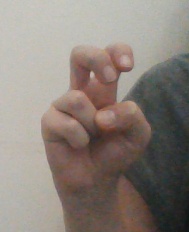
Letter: toot